Kyoe Tann

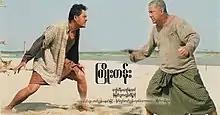
Film poster

Kyoe Tann is a 2008 Burmese drama film, directed by Mee Pwar starring Kyaw Hein, Kyaw Ye Aung, Soe Myat Thuzar and Htun Eaindra Bo. It was based on the popular novel "Kyoe Tann", written by Khin Khin Htoo. It was the last film of Kyaw Hein.